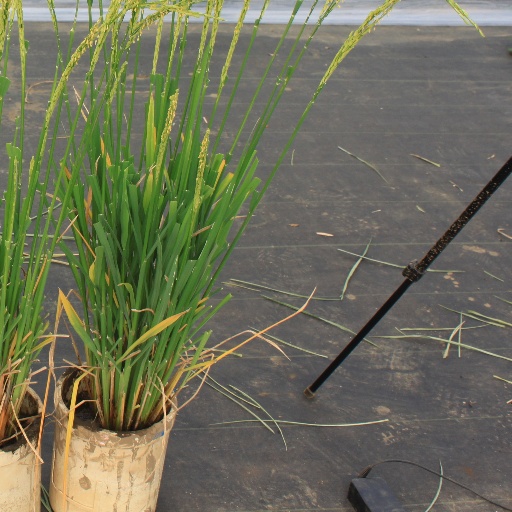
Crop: rice